Thambiluvil

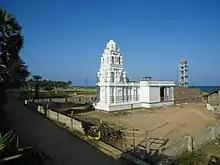
Thambiluvil Sivan Kovil under reconstruction following the 2004 Tsunami.

Thambiluvil was once known for practicing Nattu Koothu and "Vasanthan" (a kind of Kummi), which are traditional dances of the Batticaloa Tamils. These practices disappeared under the ethnic tensions of the Sri Lankan Civil War. The cult of the Kannaki Amman, prevalent throughout Sri Lanka, has also been observed there. Some legends suggest that Thambiluvil may have originated the Kannaki cult of Sri Lanka's east coast. The Thambiluvil Kannaki temple is highly regarded by the inhabitants of the area.